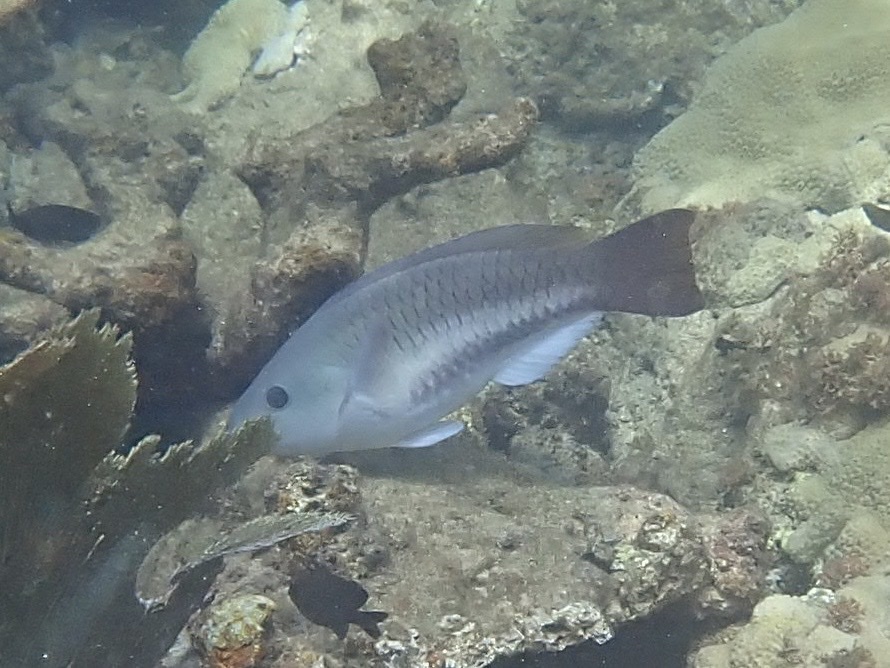
fish (species not among the labelled classes)